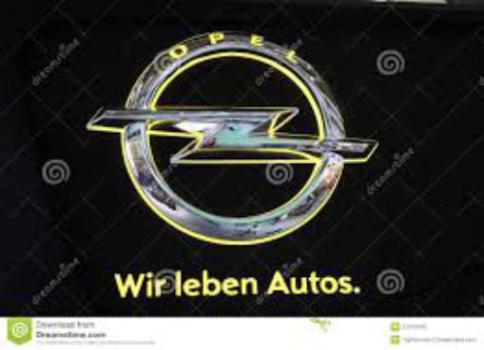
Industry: Transportation